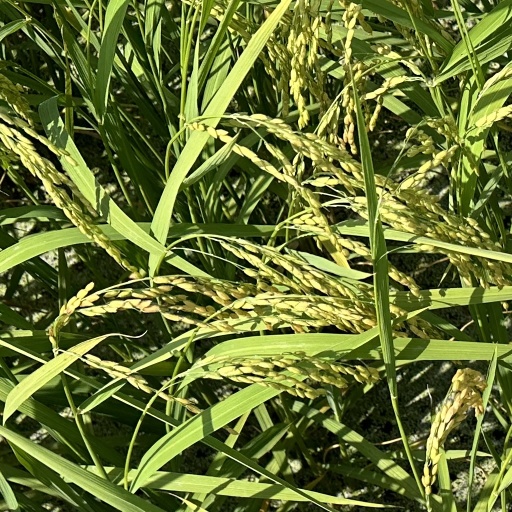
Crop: rice